Hutzler's

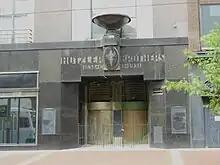
Entrance to the Hutzler Brothers Palace building at 200 North Howard Street in Baltimore (May 2012)

The original Howard Street locations were razed in 1888 and replaced by the five-story Hutzler Brothers Palace Building, designed by the architectural firm of Baldwin & Pennington. An example of neoclassical architecture, the Palace was added to the National Register of Historic Places in 1984. Its exterior features included Nova Scotia gray stone, carved with Arabesque heads and foliage, and large display windows. Facing Clay Street, a keystone carved with the image of Moses Hutzler was placed over a display window. The new store was organized into several departments and employed 200 workers.